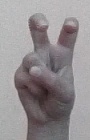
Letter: toot